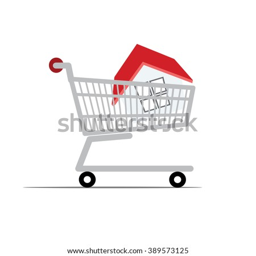
houses in a shopping cart .